Fitness to dive

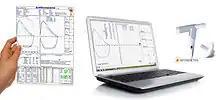
PC-based spirometer output

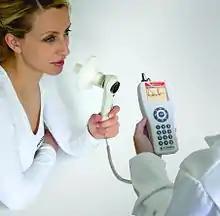
Hand held spirometer with display and transducer

Fitness to dive (more specifically medical fitness to dive) refers to the medical and physical suitability of a diver to function safely in an underwater environment using diving equipment and related procedures. Depending on the circumstances, it may be established with a signed statement by the diver that they do not have any of the listed disqualifying conditions. The diver must be able to fulfill the ordinary physical requirements of diving as per the detailed medical examination by a physician registered as a medical examiner of divers following a procedural checklist. A legal document of fitness to dive issued by the medical examiner is also necessary.